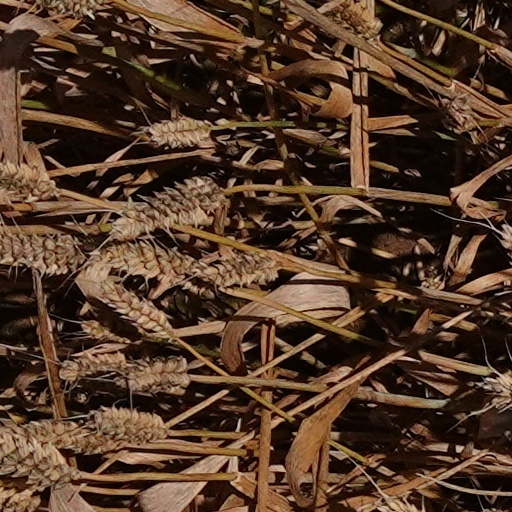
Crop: wheat